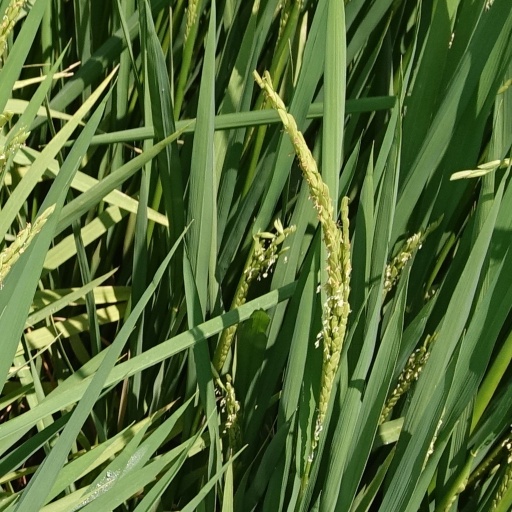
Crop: rice